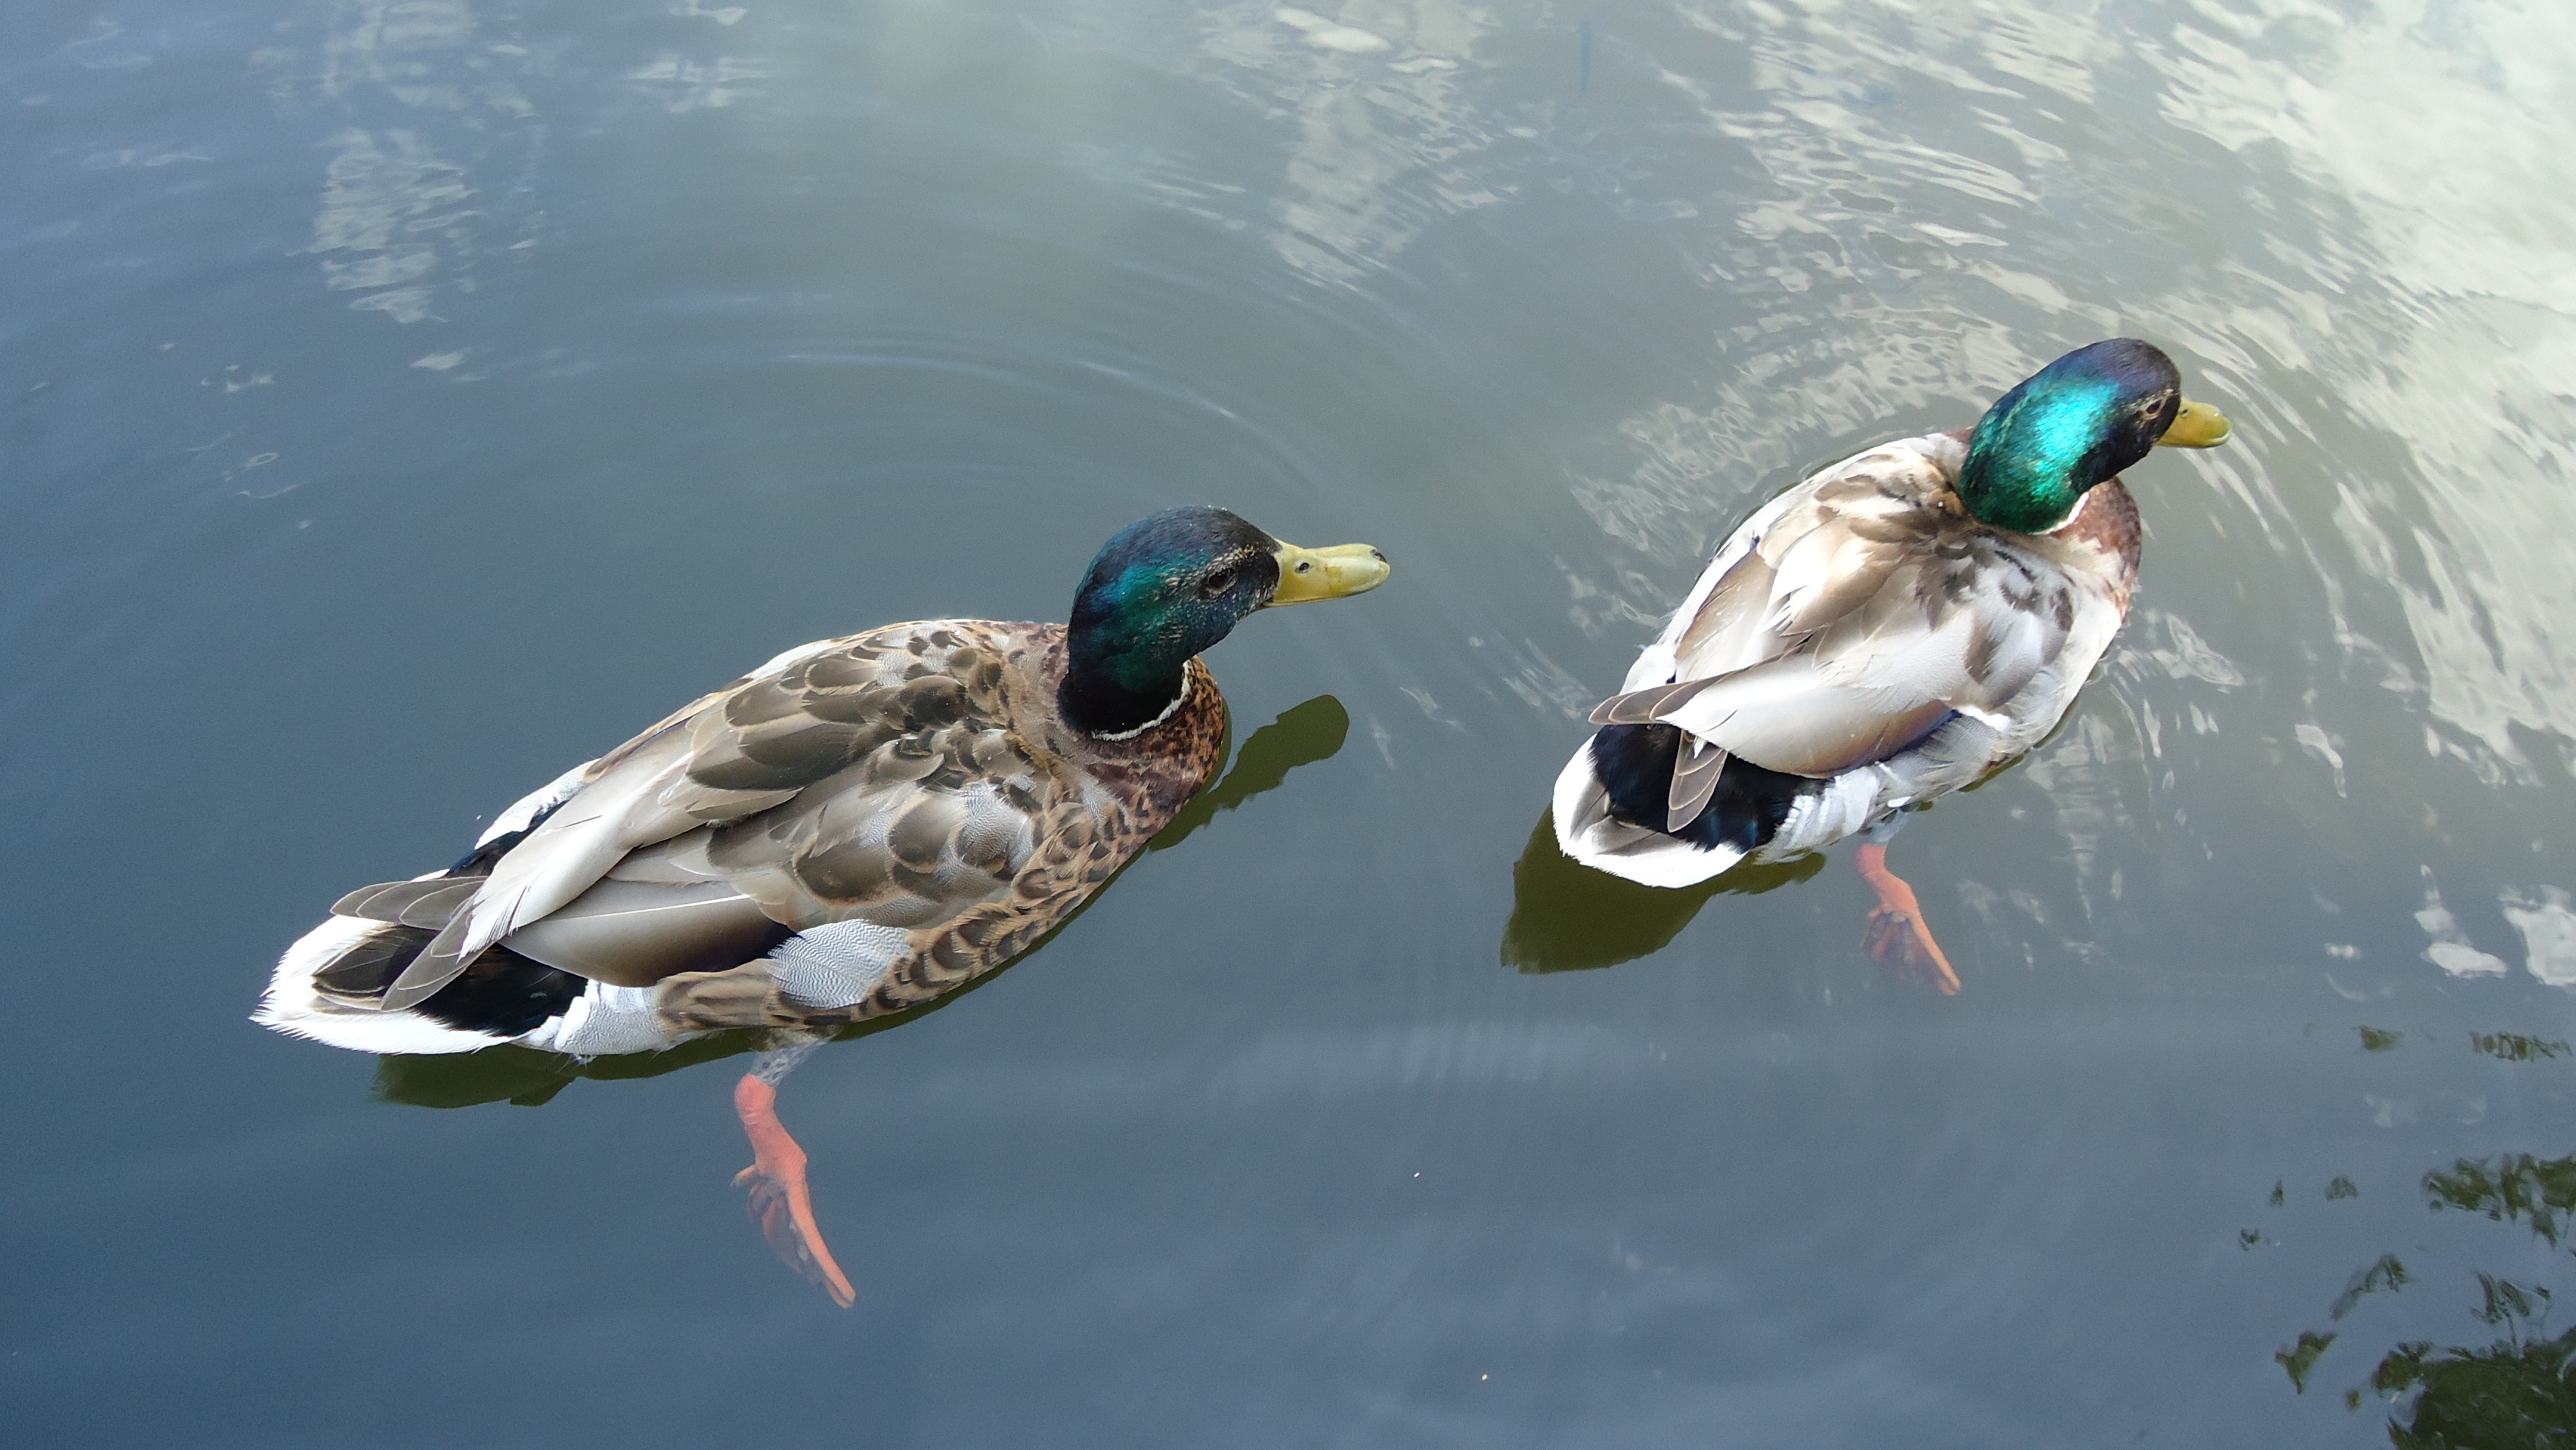
bird, wing, pond, beak, colorful, fauna, poultry, birds, duck, vertebrate, ducks, waterfowl, water bird, mallard, canard, ducks geese and swans